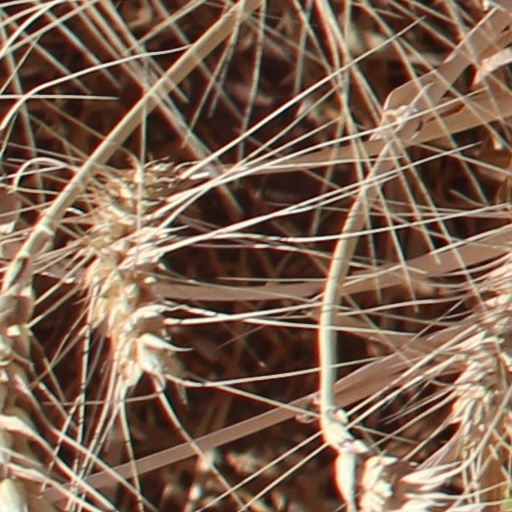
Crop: wheat